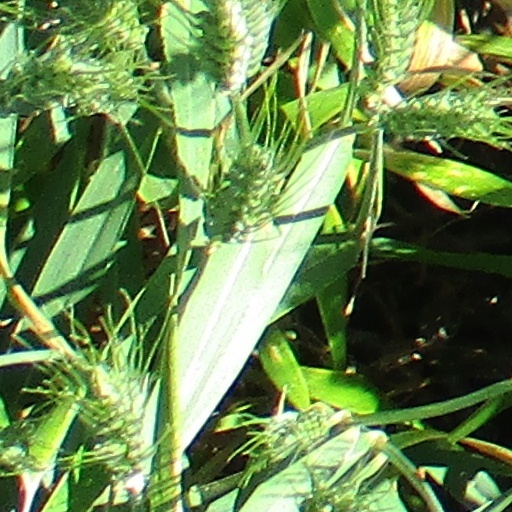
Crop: wheat